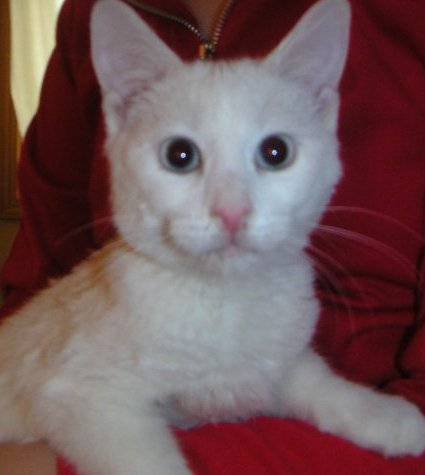
Label: cat